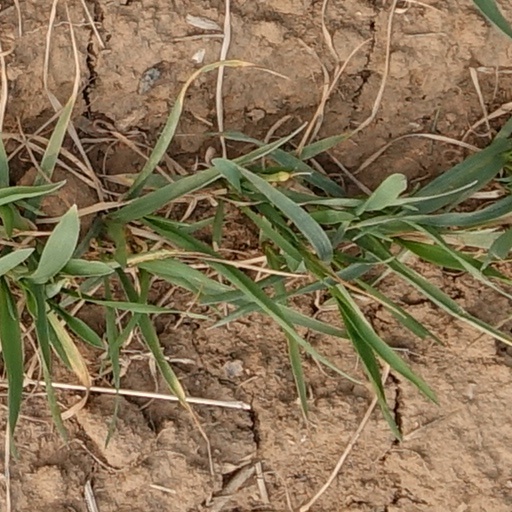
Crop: wheat